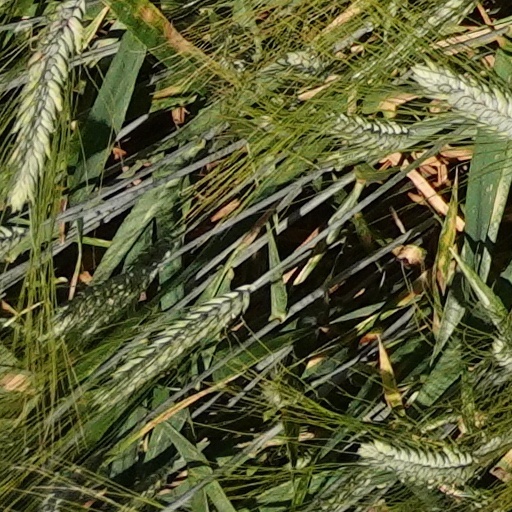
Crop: wheat